Liberal Party of Canada

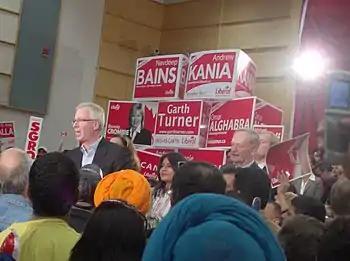
Stéphane Dion makes a speech on October 10, 2008, in Brampton West. Former Prime Minister Jean Chrétien was among notable Liberals at this rally; this was his first time campaigning for anyone since retirement.

Under Pierre Trudeau, the mission of a progressive social policy evolved into the goal of creating a "just society". In the late 1970s, Trudeau stated that his Liberal Party adhered to the "radical centre".